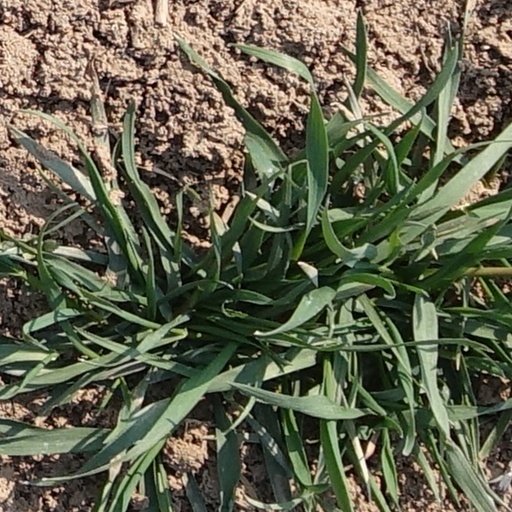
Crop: wheat